Santa Clara County v. Southern Pacific Railroad Co.

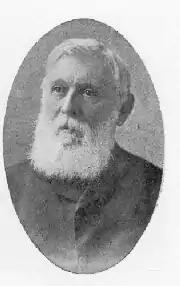
Bancroft Davis, the Reporter of Decisions and former president of Newburgh and New York Railway

The headnote, which is "not the work of the Court, but is simply the work of the Reporter, giving his understanding of the decision, prepared for the convenience of the profession", was written by the Reporter of Decisions, former president of the Newburgh and New York Railway Company J.C. Bancroft Davis. He said the following: